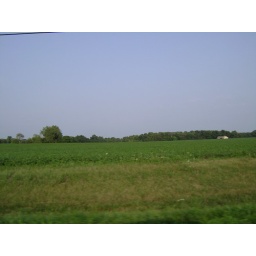
Shot from the window of my car in Ohio.